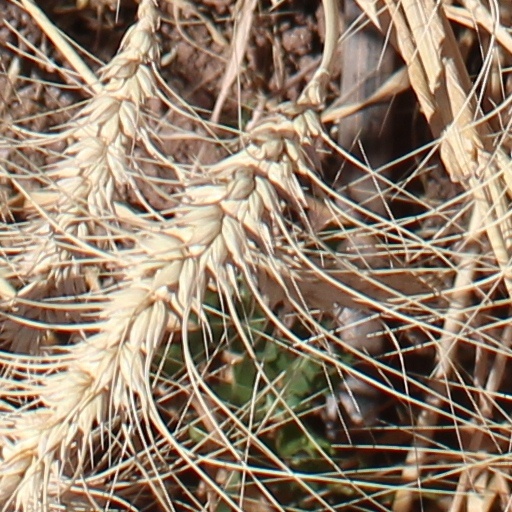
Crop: wheat